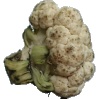
Label: cauliflower